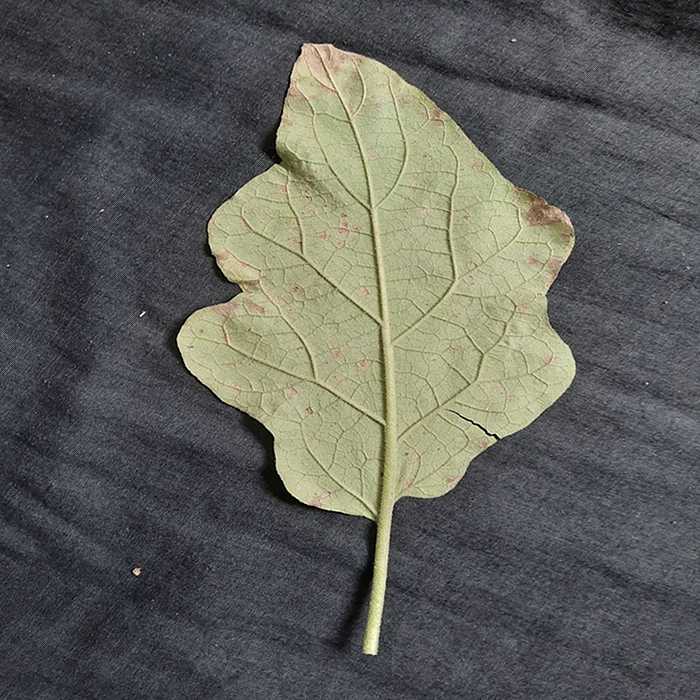
Plant: Eggplant
Label: Eggplant Cercopora leaf spot